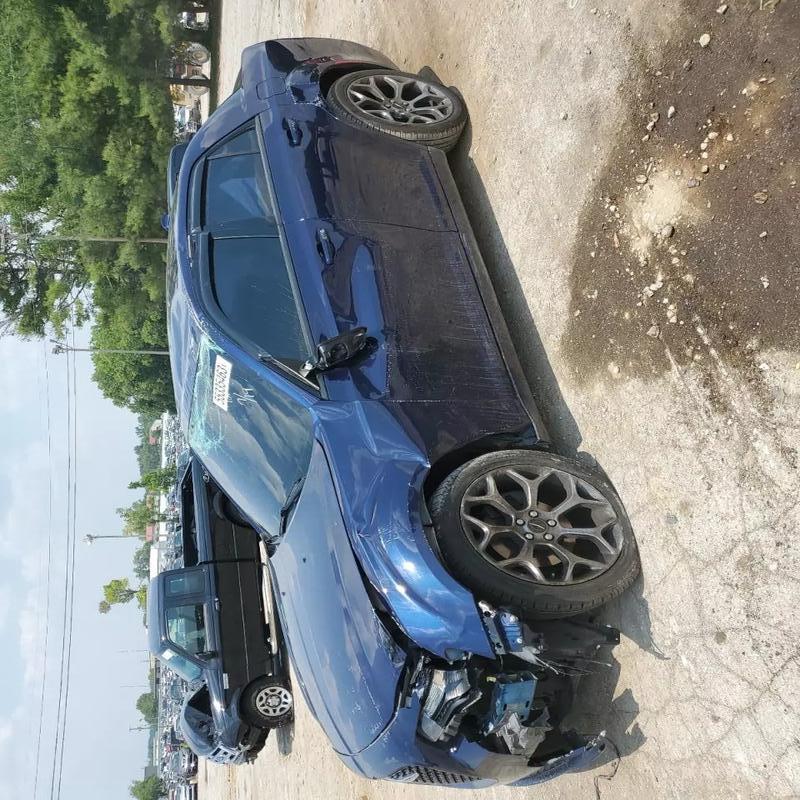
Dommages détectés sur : pare-choc avant, feu avant gauche, capot, pare-brise avant, aile avant droite, aile avant gauche, porte avant droite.
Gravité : sévère